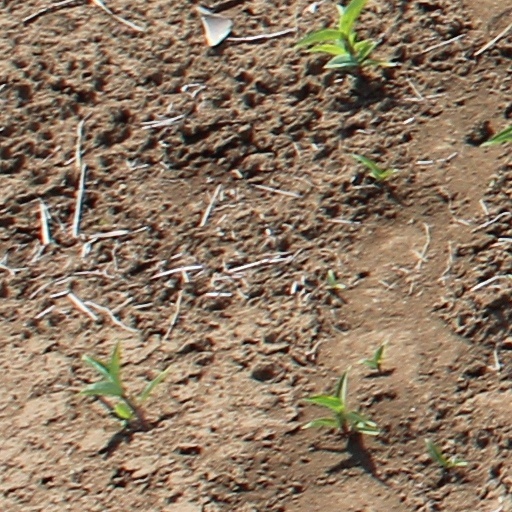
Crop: wheat